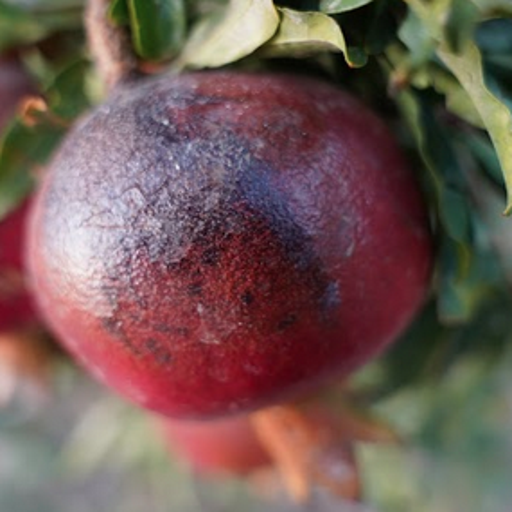
Label: Sunburn